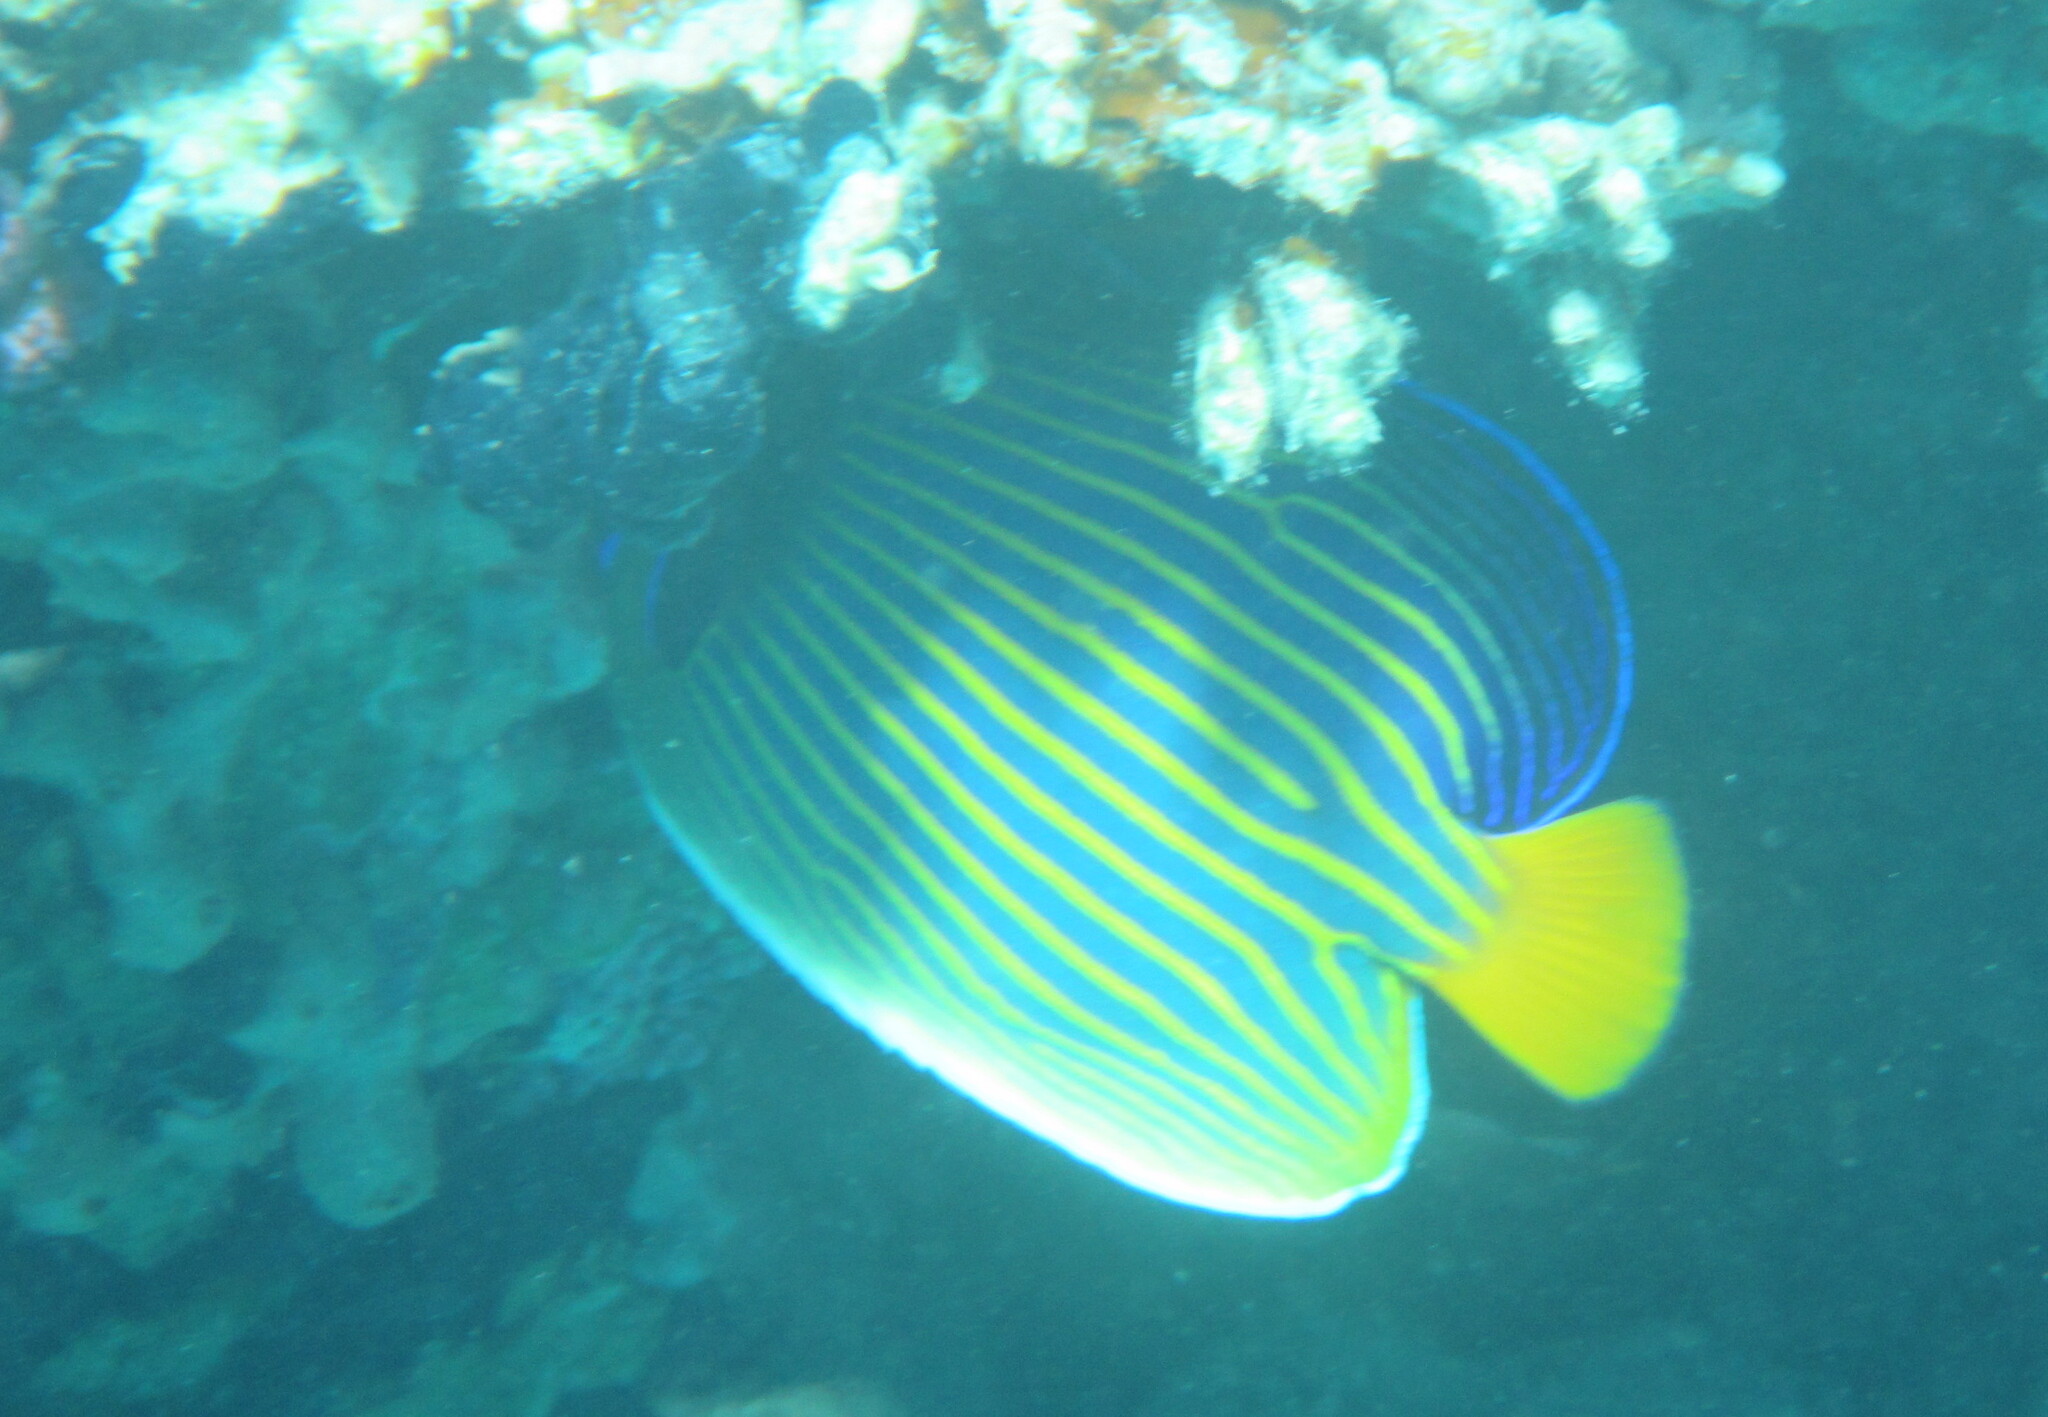
Pomacanthus imperator (Emperor Angelfish)